The Enchanted Island (2011 opera)

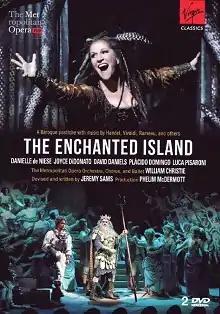
"The Enchanted Island" DVD cover with Joyce DiDonato (top), Danielle de Niese (bottom left), and Plácido Domingo (bottom center)

The Enchanted Island is a "pasticcio" ("pastiche") of music by various baroque composers that include George Frideric Handel, Antonio Vivaldi, and Jean-Philippe Rameau. It was devised and written by Jeremy Sams after "The Tempest" and "A Midsummer Night's Dream" by William Shakespeare. It was created by Julian Crouch and Phelim McDermott and was premiered by the Metropolitan Opera on December 31, 2011. It stars David Daniels, Joyce DiDonato, Danielle de Niese, Luca Pisaroni and Lisette Oropesa. The popular 70-year-old Spanish tenor, Plácido Domingo, played the small, but important, part of the sea god Neptune. The following month a performance of the "pasticcio" was broadcast live in movie theaters across the world as part of the Metropolitan Opera Live in HD series. In late 2012 Virgin Classics released this broadcast version on DVD. The Met revived "The Enchanted Island" two seasons later. Daniels, de Niese, Pisaroni, and Domingo revived their roles from the premiere. Susan Graham resumed the role of Sycorax from DiDonato.